Johann Moritz Richter

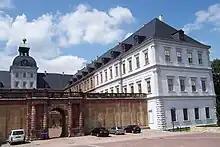
Schloss Neu-Augustusburg, from the East

Richter was born in Weimar. In the position of "fürstlich-sächsischer Landbaumeister" (court architect), he designed the oldest extant bridge in Weimar, the "Sternbrücke", built from 1651 to 1654 crossing the Ilm river. It is part of the "Park an der Ilm". He designed the "Schloss" in Weimar which was destroyed by fire in 1774.